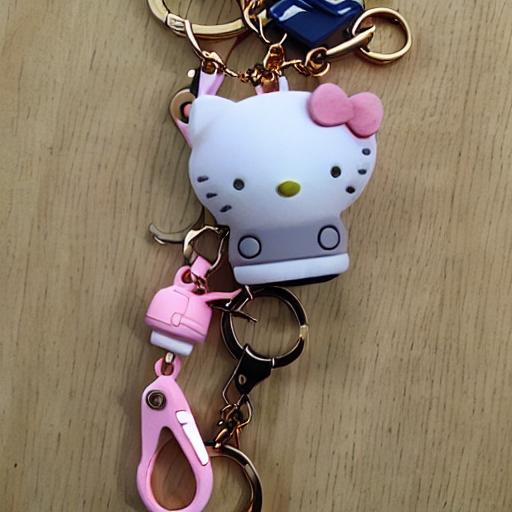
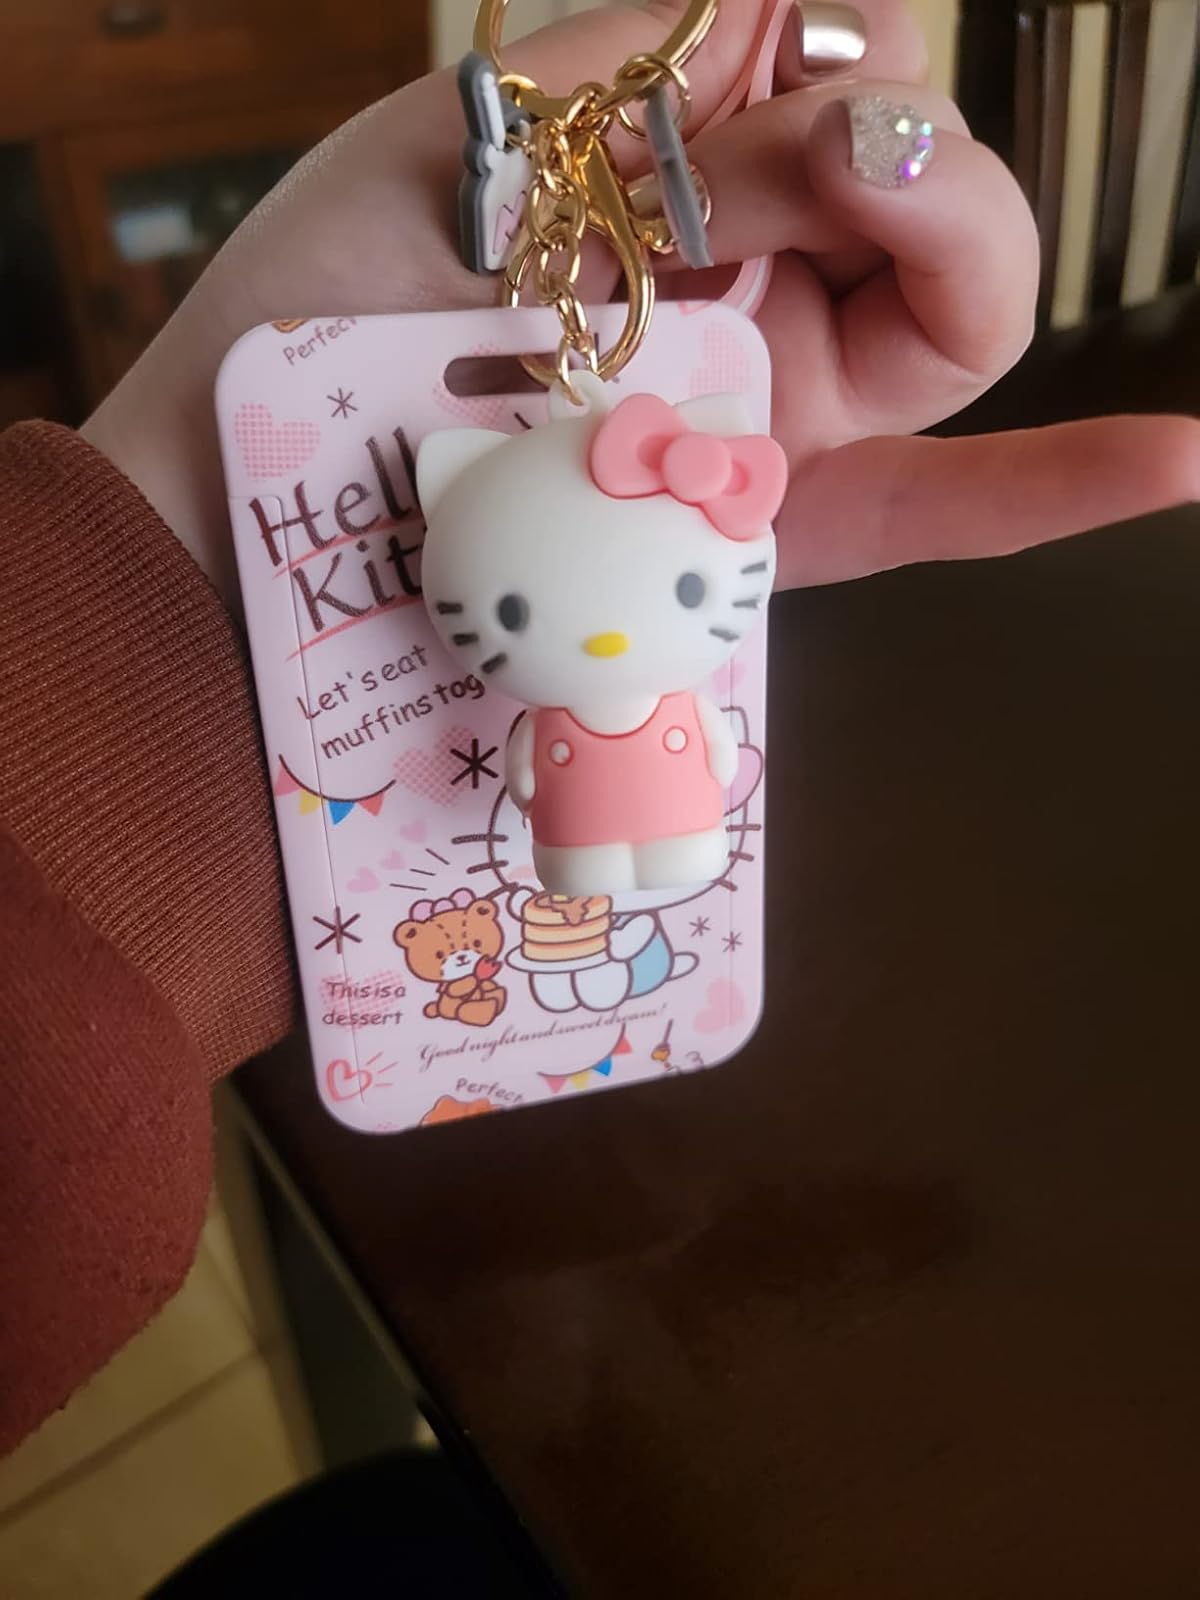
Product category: accessories_keychain
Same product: no